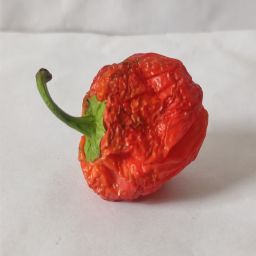
Crop: Bell Pepper
Quality: Dried